Silesian Uprisings

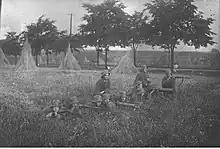
Opposing the Silesian insurrectionists were the Grenzschutz "border guards" of the Weimar Republic.

Meanwhile, propaganda and strong arm tactics by both sides led to increasing unrest. The German authorities warned that those voting for Poland might forfeit their jobs and pensions. Pro-Polish activists argued that, under Polish rule, Silesian Poles would no longer be discriminated against. Poland also promised to honour their German state social benefits, such as the old age pensions. However, many German Army veterans joined the Freikorps (Free Corps), a paramilitary organization whose troops fought any pro-Polish activists. The pro-Poland side employed the Polish Military Organisation ("POW") – a secret military organisation and predecessor of Polish intelligence – to fight back with the same force.